Shide, Isle of Wight

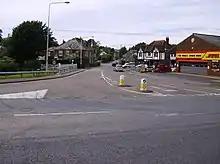
The view of Shide from the main road into Newport.

Shide is a small settlement on the Isle of Wight, some of which is considered to be in the Newport conurbation.